Oswald Durand

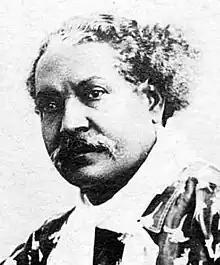

Oswald Durand (September17, 1840April22, 1906) was a Haitian poet and politician, said to be "to Haiti what Shakespeare is to England, and Dante to Italy." He was also a Haitian writer and poet of French and Creole expression, considered as the national poet of Haiti. Besides he was also judged as a Romantic poet and the most prolific one in the nineteen centuries. These 20th-century successors such as René Depestre, and Jacques Roumain congratulated Oswald Durand for his authentic expressions and honored him as a forerunner of Haitian indigenism. He was born in the northern part of Haiti, in the city of Saint-Louis du Nord. In 1842, both his parents died in the earthquake that devastated the city of Cape Haitian. Oswald Durand, and his sister, were welcomed by their maternal grandmother who raised them. He spent most of his childhood outside the city where he was born. Because of political instabilities in Haiti, he was forced to leave school and to educate himself without having recourse to a teacher.